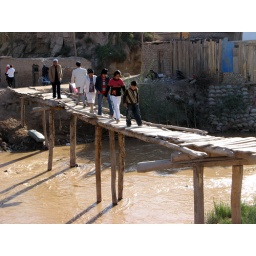
A rickety wooden bridge in Kashgar.